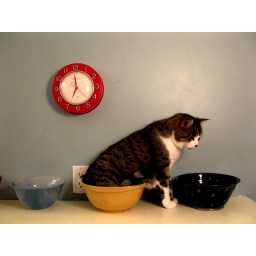
cat in bowl